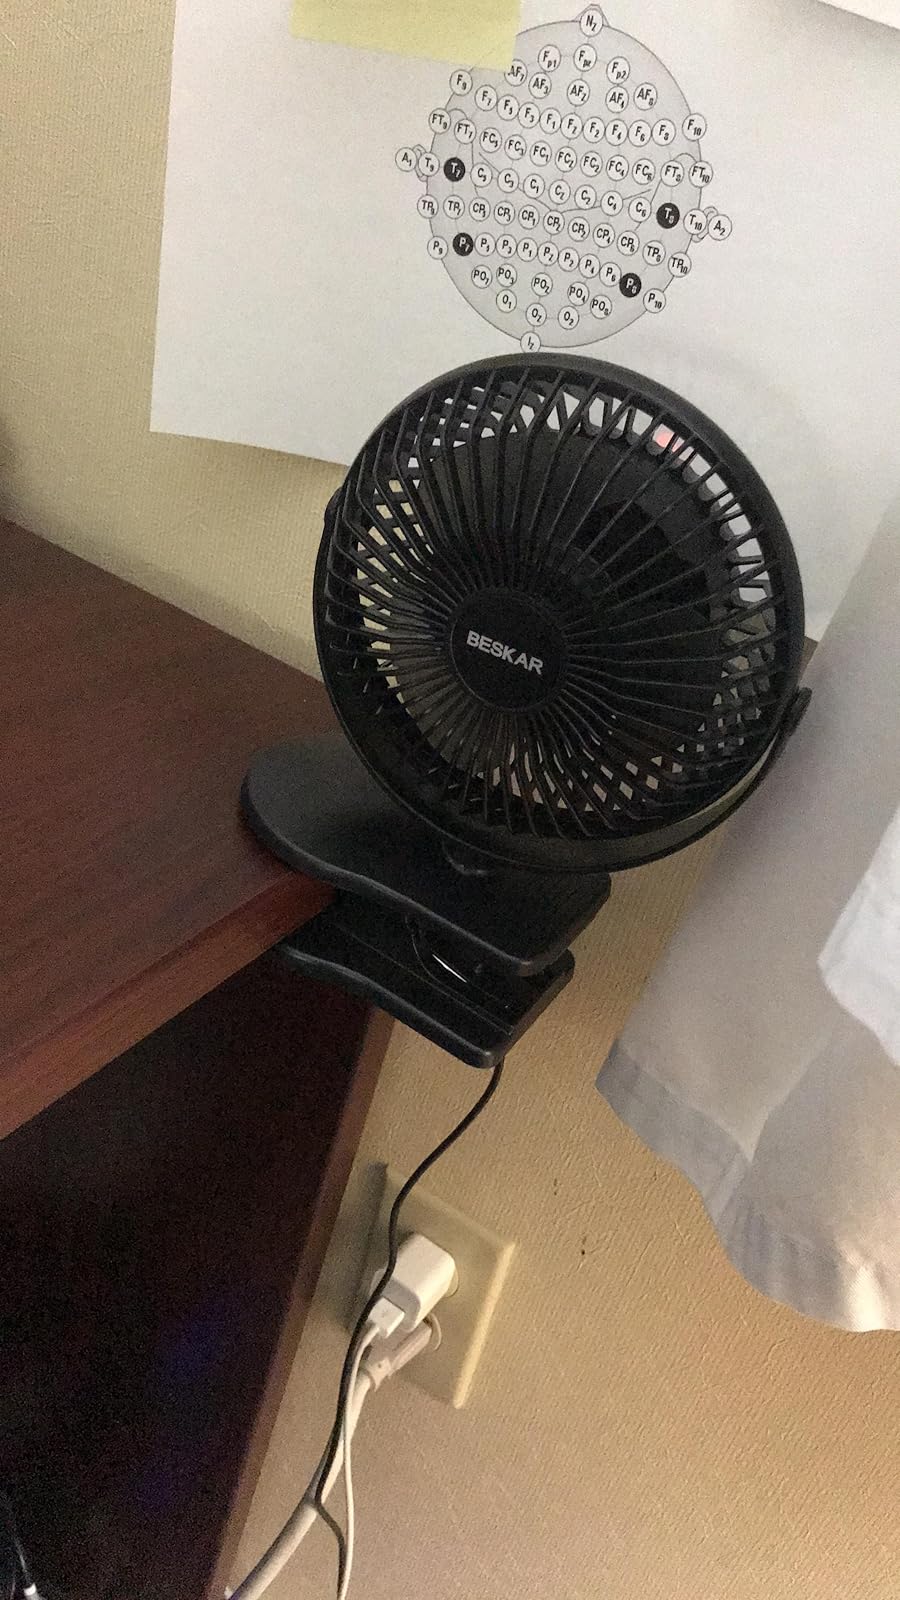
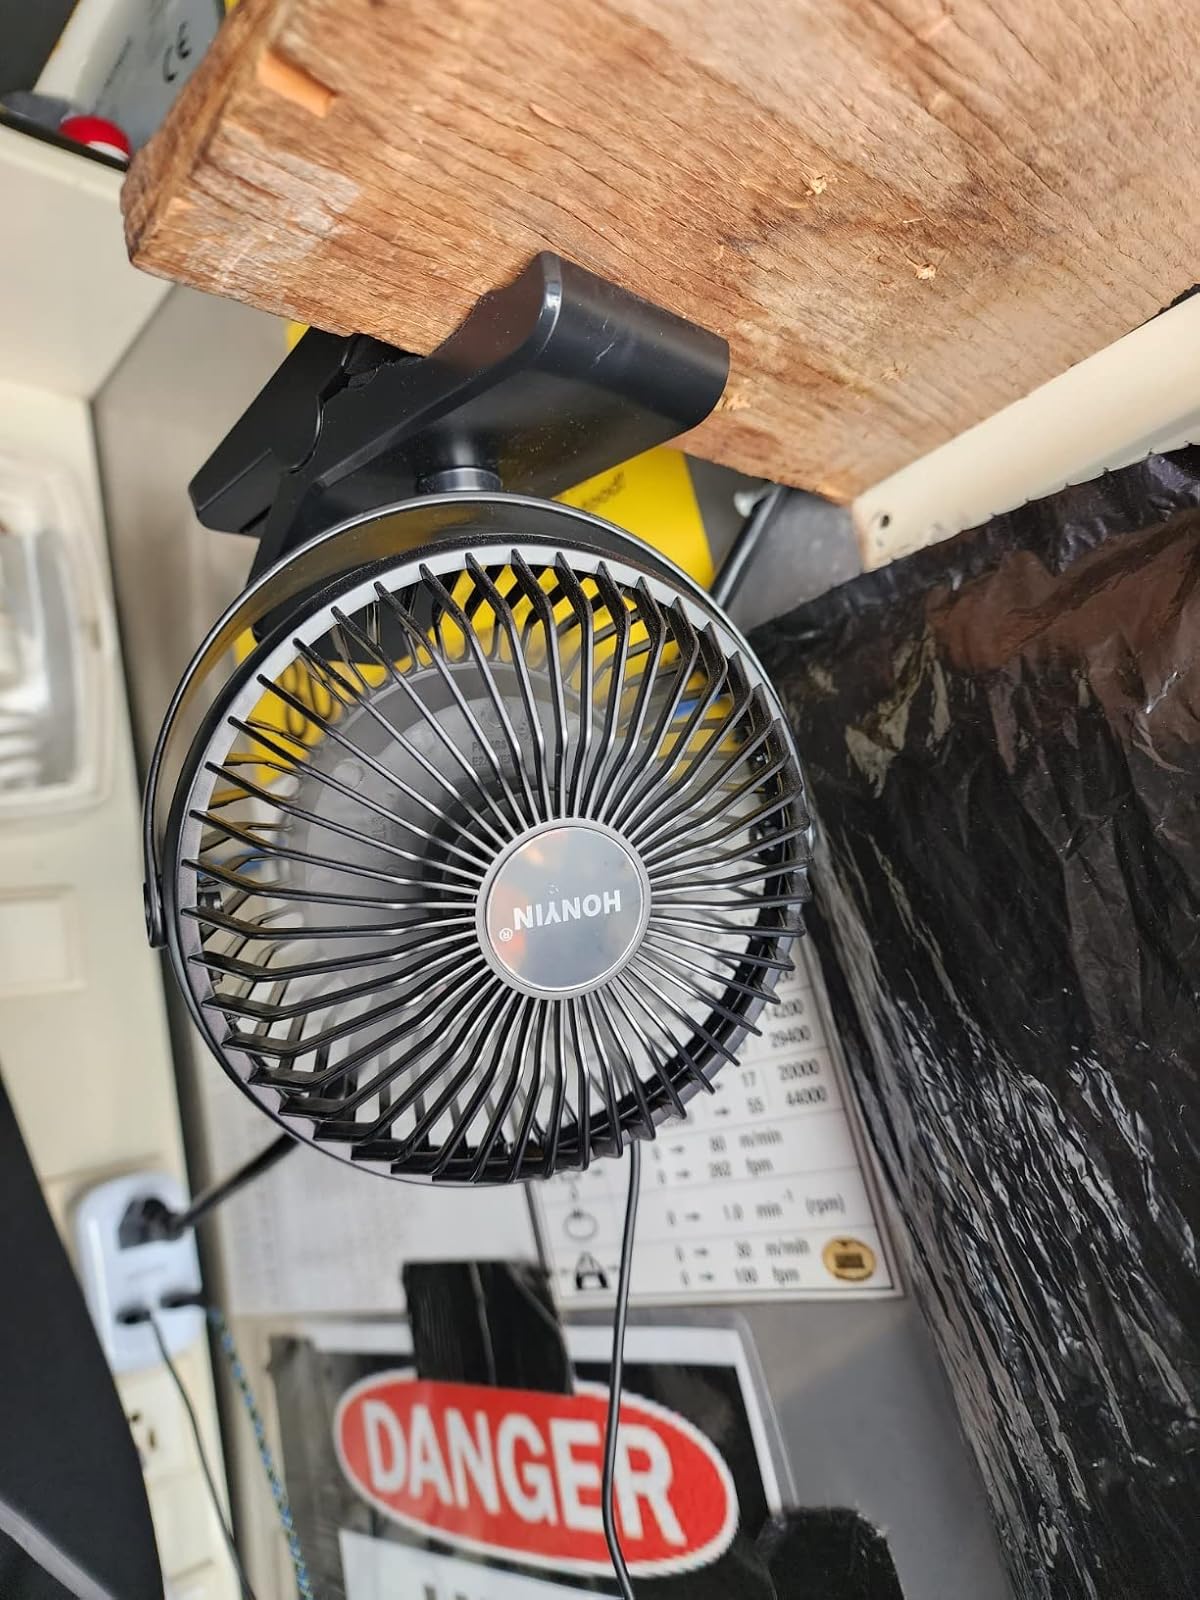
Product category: fan
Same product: yes